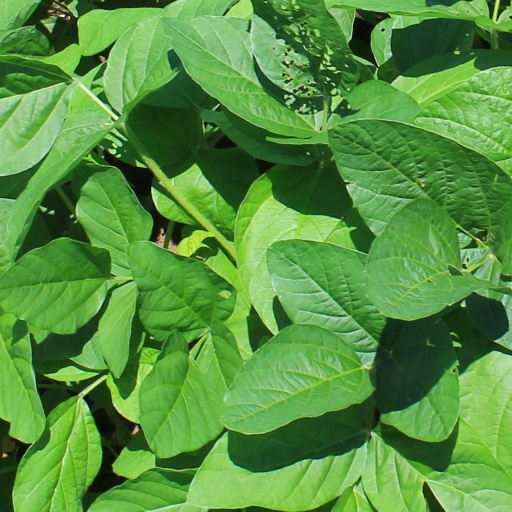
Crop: soybean